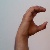
The image shows a hand gesture representing the letter 'C' in Indian Sign Language.